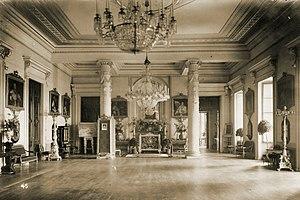
La salle du trône du Palais électoral de Coblence, photographiée en 1920 à l'occasion du mariage d'un membre des forces américaines en Allemagne. La salle du trône a été détruite en 1944 et n'a pas été reconstruite après la Seconde Guerre mondiale.